Shargacucullia scrophulariae

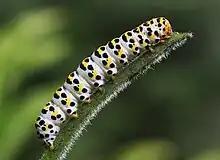
"Shargacucullia scrophulariae" - MHNT

Shargacucullia scrophulariae, the water betony, is a moth of the family Noctuidae. It is found throughout Europe, east to Turkey.